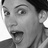
Emotion: surprise